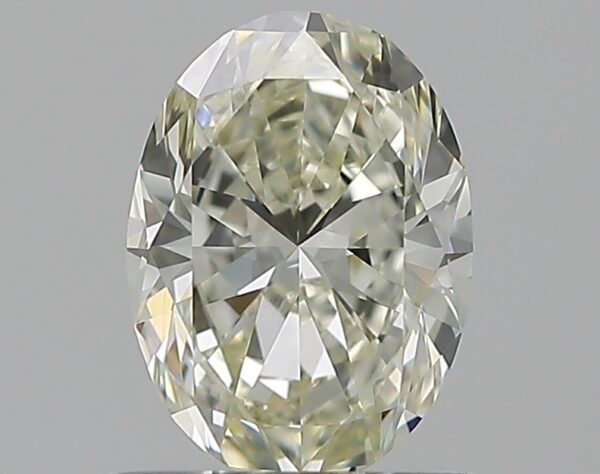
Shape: oval
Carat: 0.7
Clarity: VVS2
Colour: M
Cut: EX
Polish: VG
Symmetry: GD
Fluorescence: M
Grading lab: GIA
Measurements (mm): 6.64 x 4.85 x 3.1